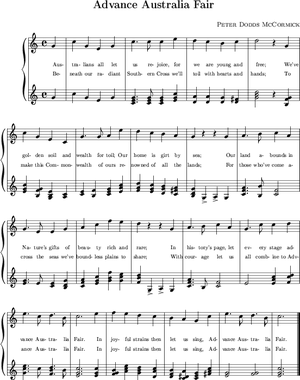
Advance Australia Fair
Advance Australia Fair er Australiens officielle nationalsang. Den bruges på samme vis som danskerne bruger deres nationalsang – Der er et yndigt land – til højtideligheder og store sportsbegivenheder. Den blev valgt efter en folkeafstemning i 1977 hvor alternativerne var Waltzing Matilda, Song of Australia og Australiens daværende nationalsang, God Save the Queen. God Save the Queen benyttes stadig ved begivenheder med kongelig deltagelse. Udover den officielle nationalsang anvendes Banjo Pattersons Waltzing Matilda ofte som uofficiel nationalsang. Sangen er skrevet af den skotskfødte komponist Peter Dodds McCormick.